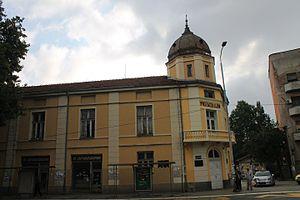
Le bâtiment de la Maison des enseignants à Niš se trouve à Niš, dans la municipalité de Medijana et dans le district de Nišava, en Serbie. Il est inscrit sur la liste des monuments culturels protégés de la République de Serbie.